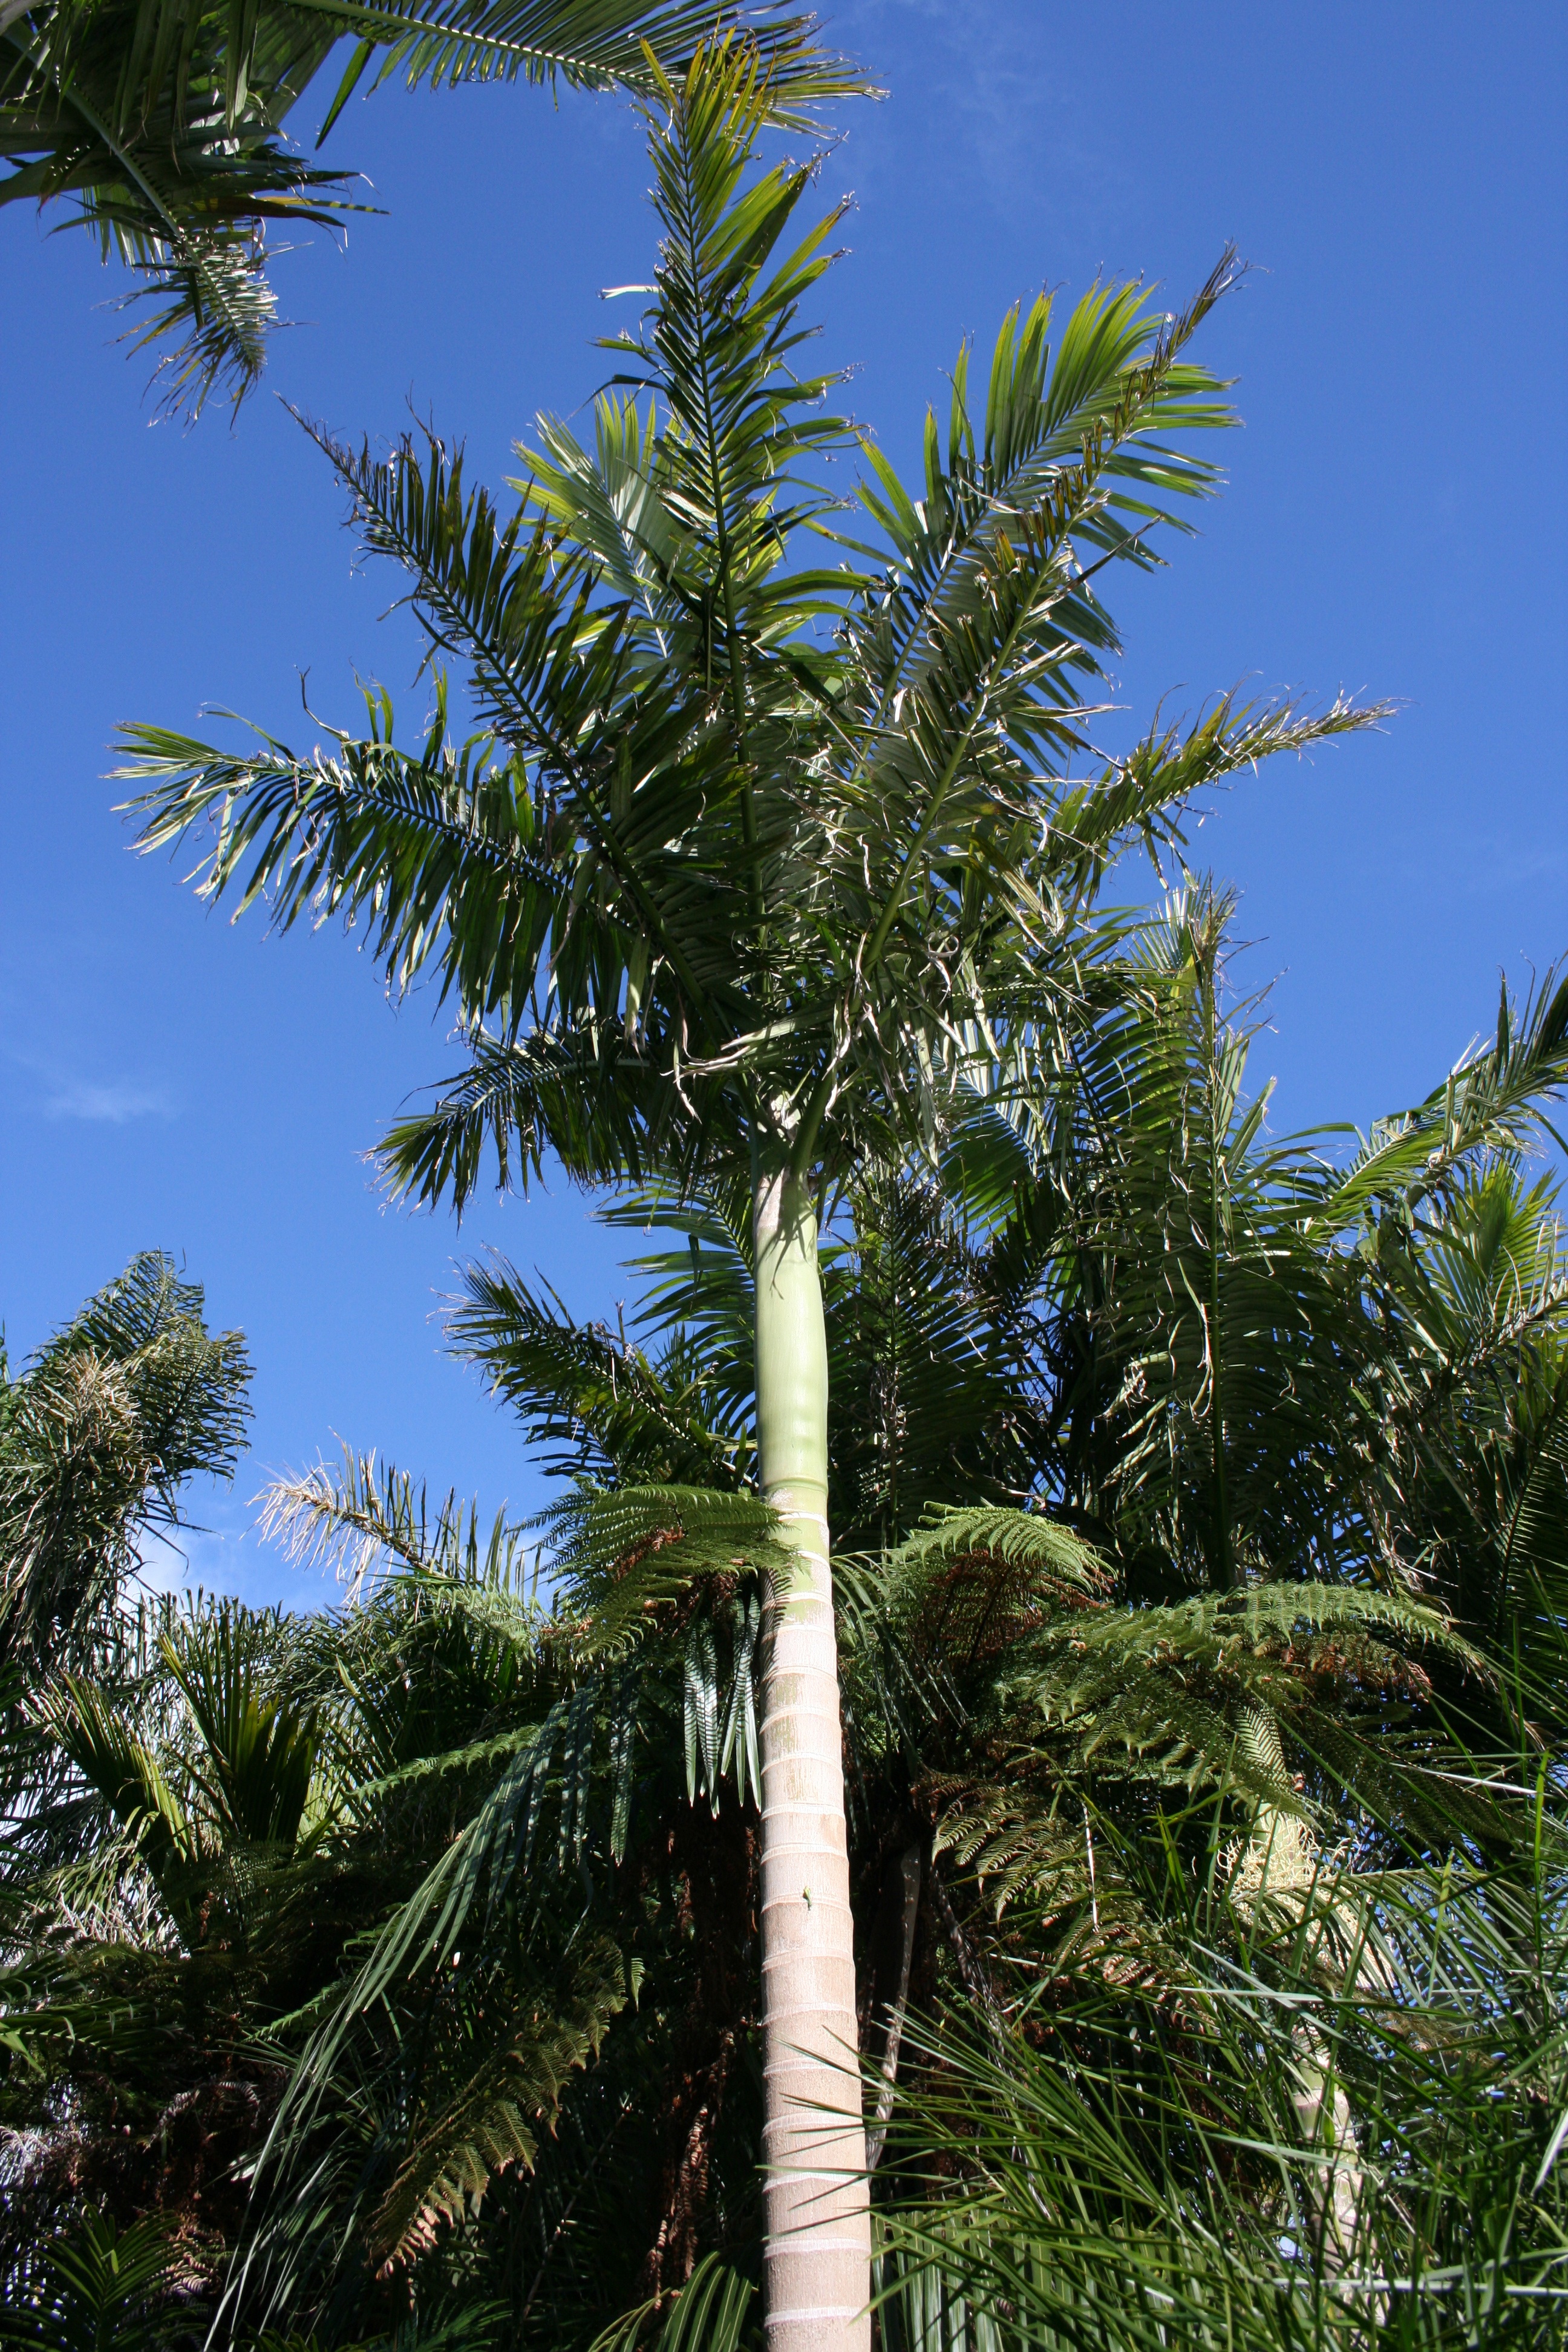
landscape, tree, nature, branch, plant, flower, foliage, decoration, food, green, palm, produce, park, botany, flora, plants, blue sky, verdant, new zealand, culture, tropics, ecosystem, flowering plant, date palm, decorative tree, woody plant, land plant, arecales, palm family, borassus flabellifer, palm forest, archontophoenix alexandrae, australian plant species